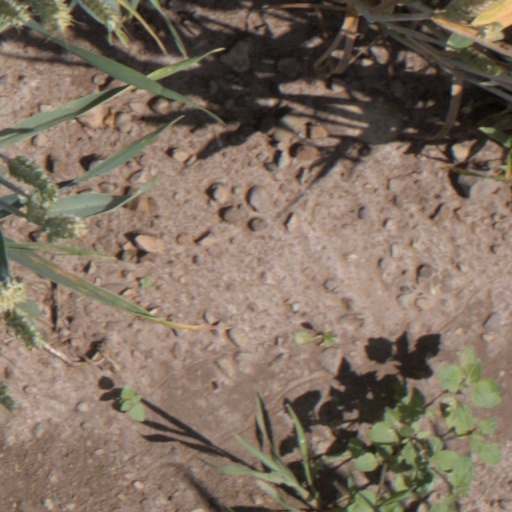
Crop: wheat